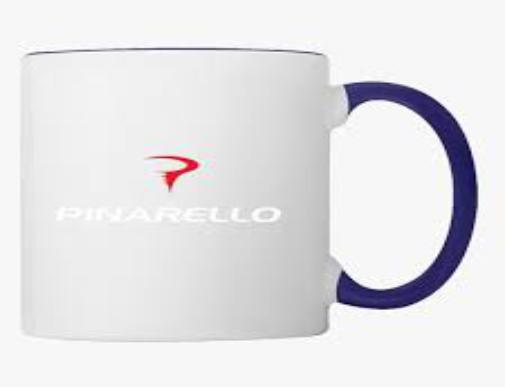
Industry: Transportation